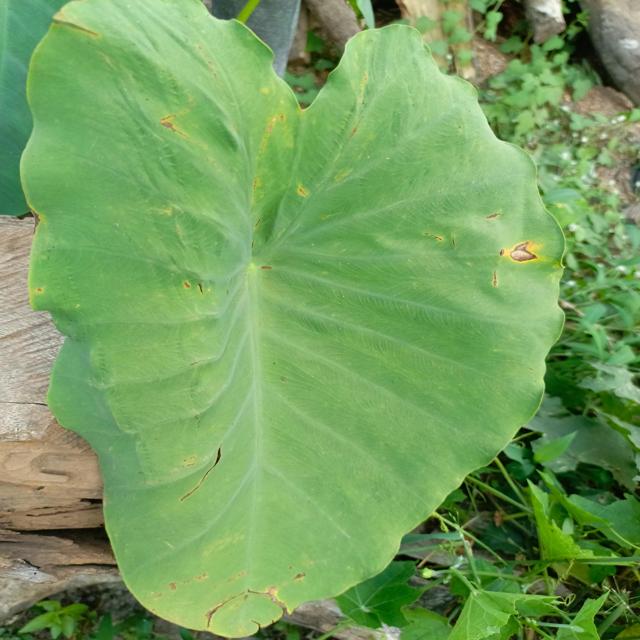
Label: Mid_Blight